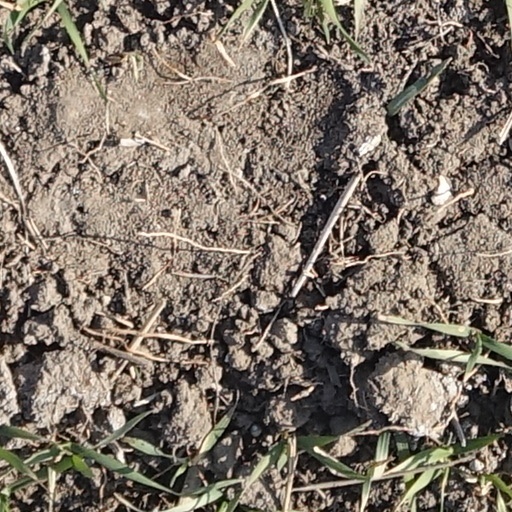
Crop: wheat